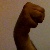
The image shows a hand gesture representing the letter 'M' in Indian Sign Language.